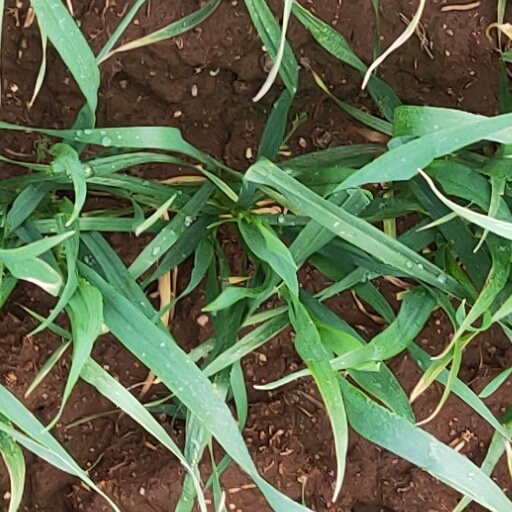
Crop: wheat